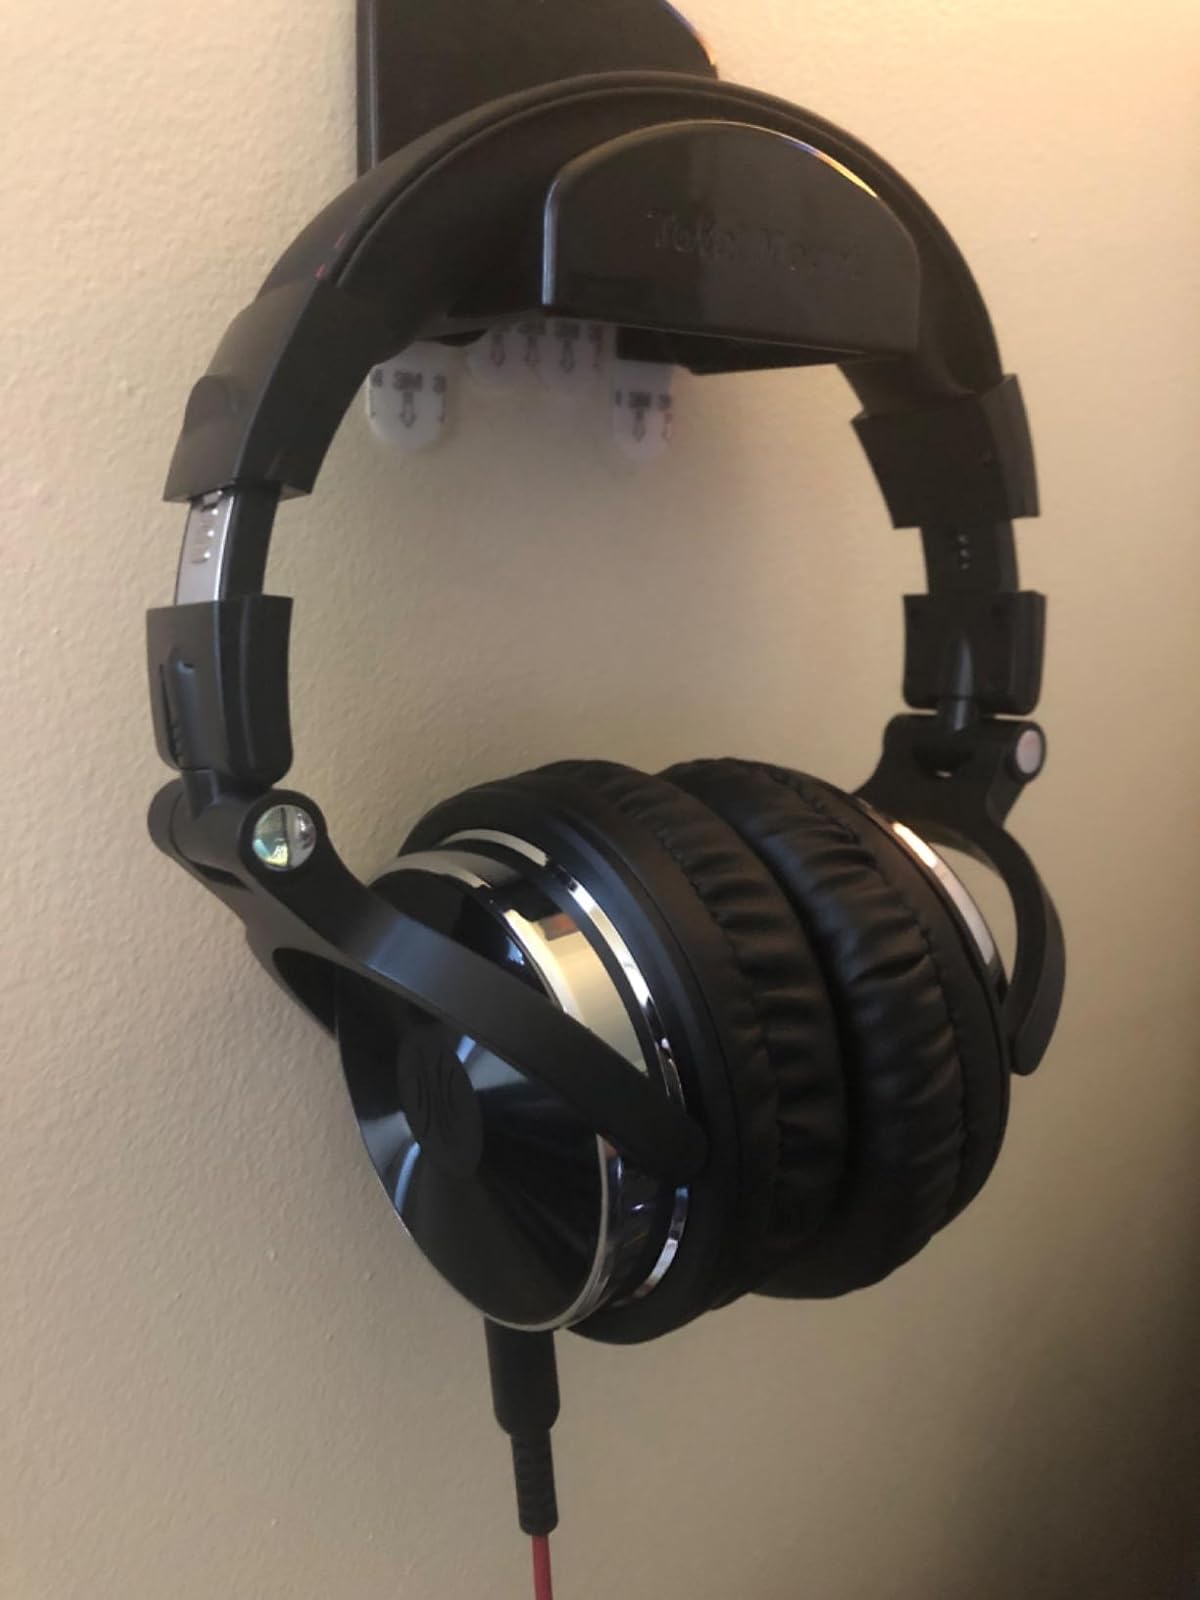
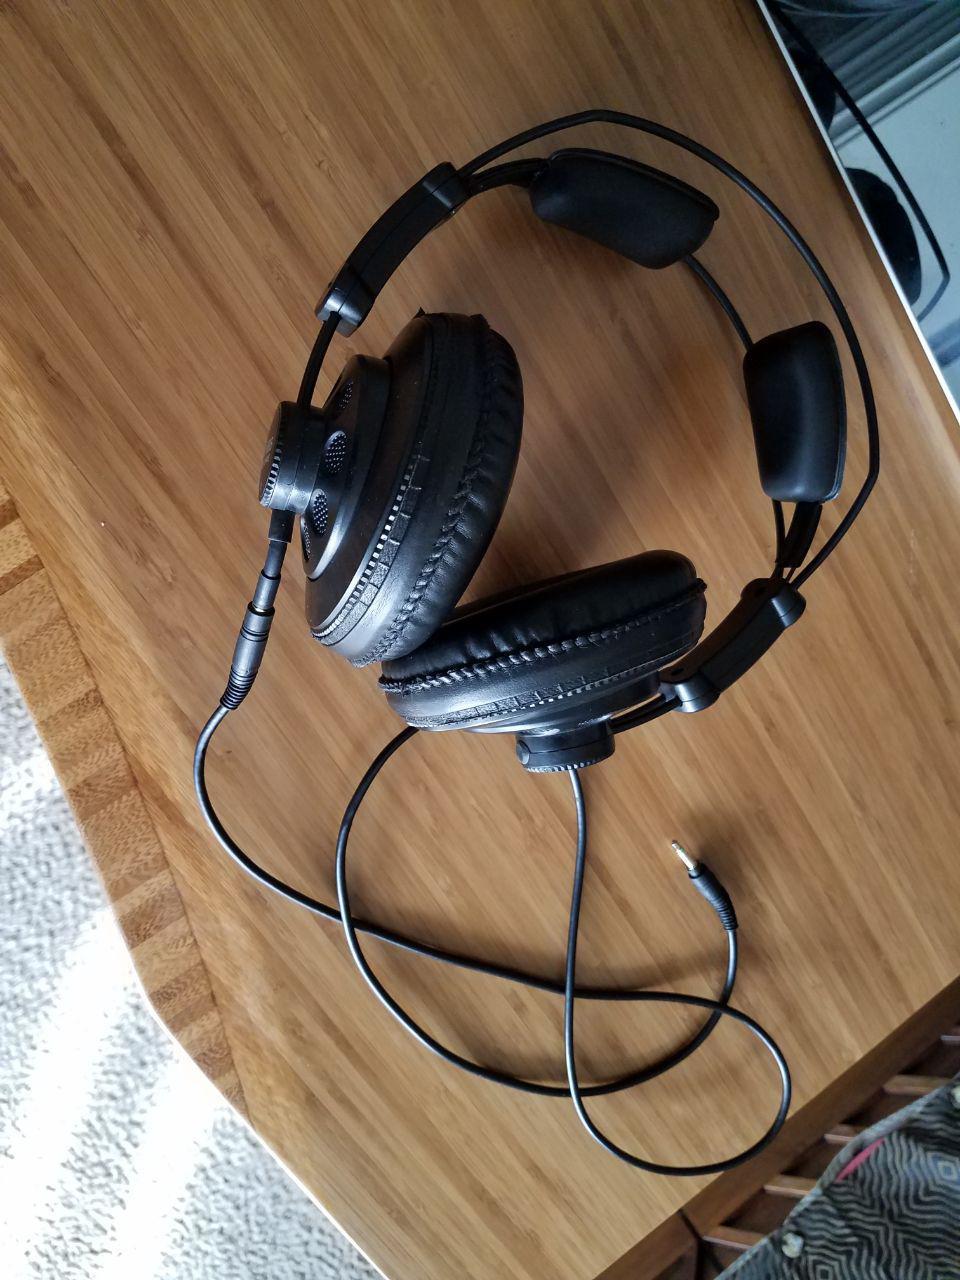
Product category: headphones
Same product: no